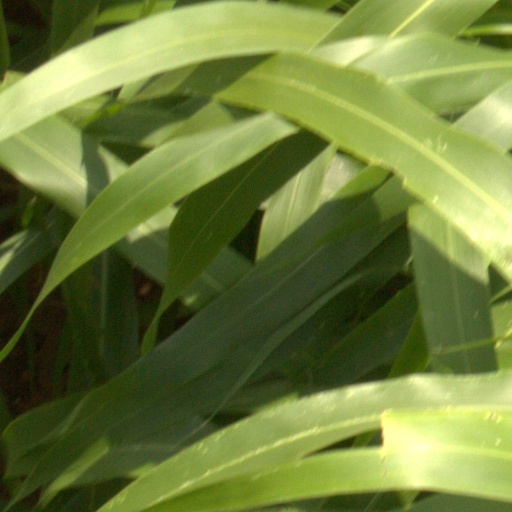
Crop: sorghum